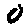
Label: 0